Laura Glitsos

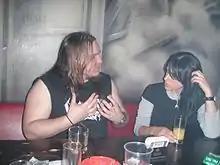
Laura Glitsos with Chris Keksgrinder, while Agent Red were situated in Berlin

The stunning Laura G anchors Purrvert to the hearts of men and the minds of girls with her strong, confident stage presence and inimitable hip hop style. While the band may be sick of hearing it, Purrvert sound unmistakably like the late, great Rage Against The Machine, which is a good thing. A little overbearing at time, Laura's vocals combine with the often-brilliant Purrvert band to create a stage show all its own in Perth.